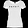
Label: T - shirt / top